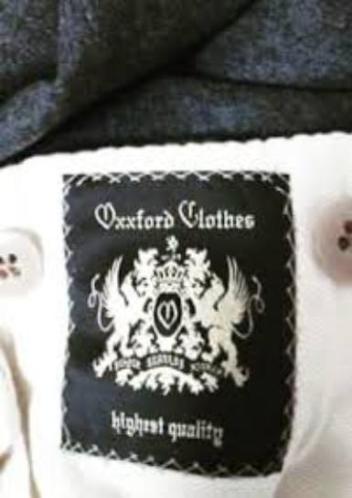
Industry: Clothes